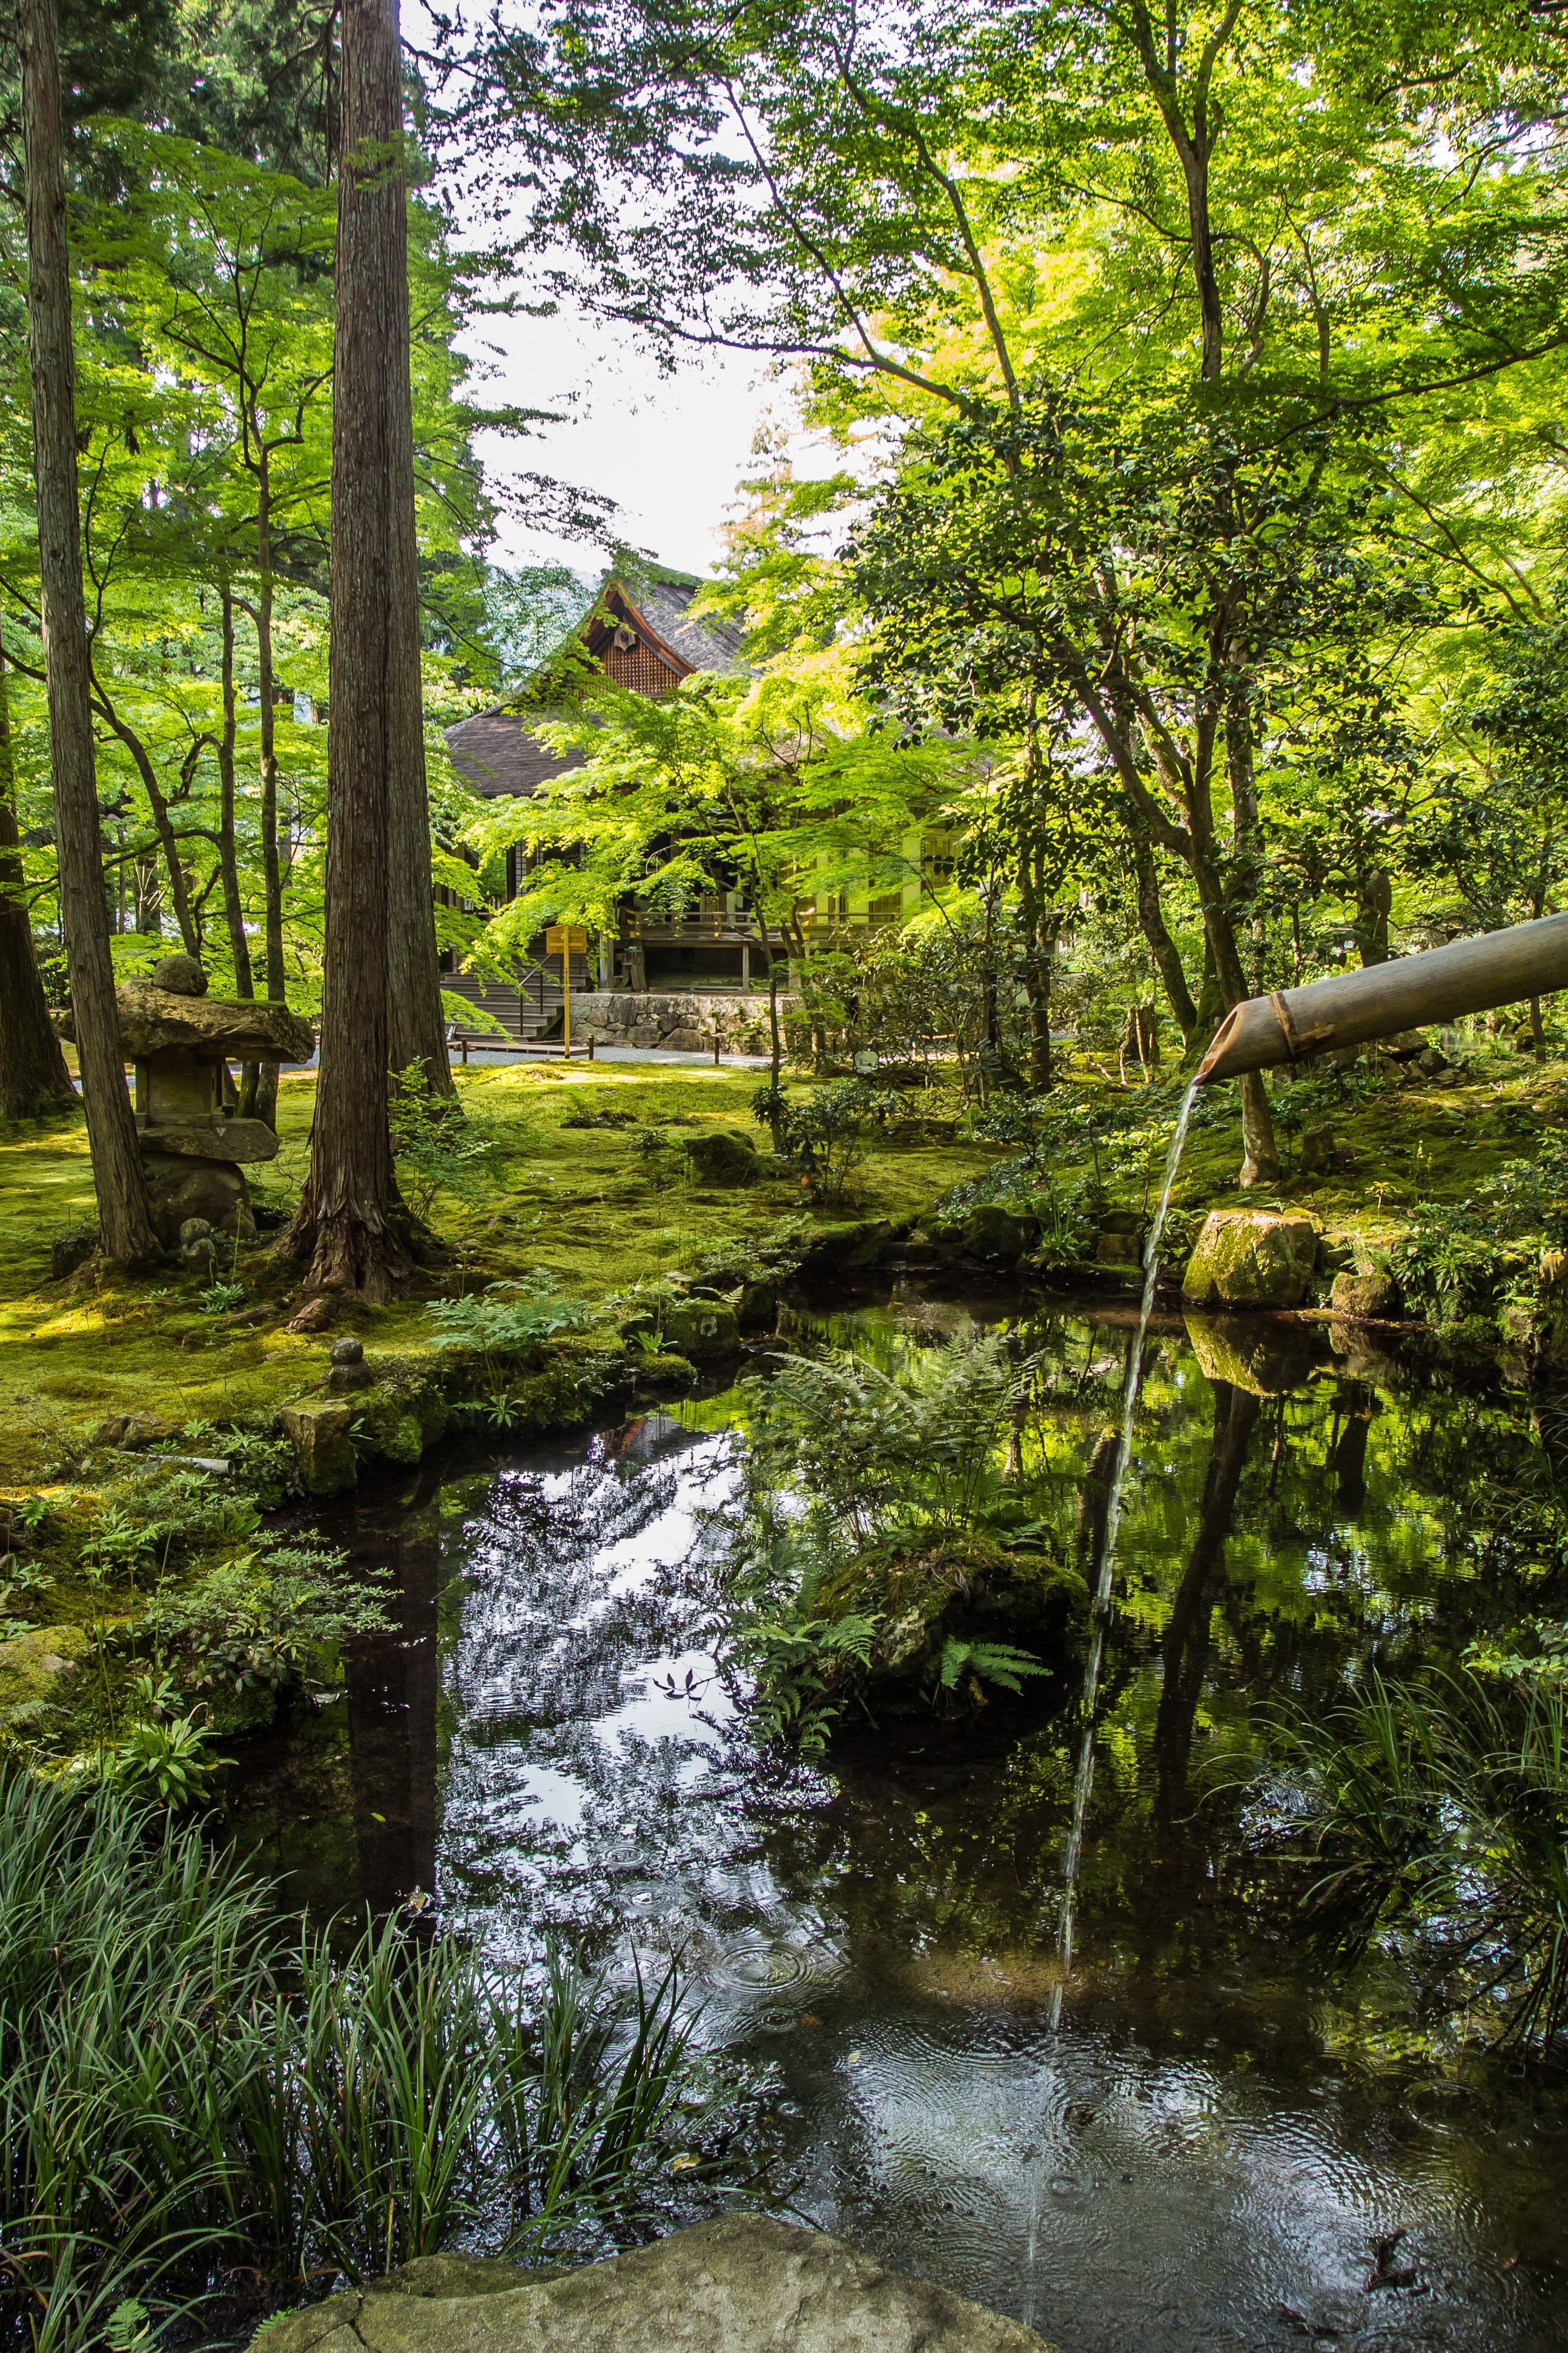
landscape, tree, water, nature, forest, creek, wilderness, plant, leaf, flower, river, pond, stream, green, jungle, natural, autumn, park, botany, garden, japan, body of water, outdoors, temple, rainforest, wetland, kyoto, woodland, habitat, japan culture, water feature, ecosystem, views of japan, tourist destination, rural area, in the early summer, old growth forest, natural environment, woody plant, sanzen in temple